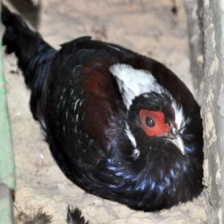
Species: SWINHOES PHEASANT
Scientific name: LOPHURA SWINHOII